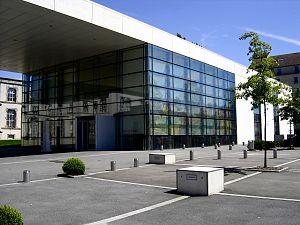
Le Musée de l'Image.
Épinal est une commune française située dans le département des Vosges, en région Grand Est. Préfecture, elle se situe au sud de la région historique et culturelle de Lorraine. Épinal est traversée par la Moselle, un affluent du Rhin.